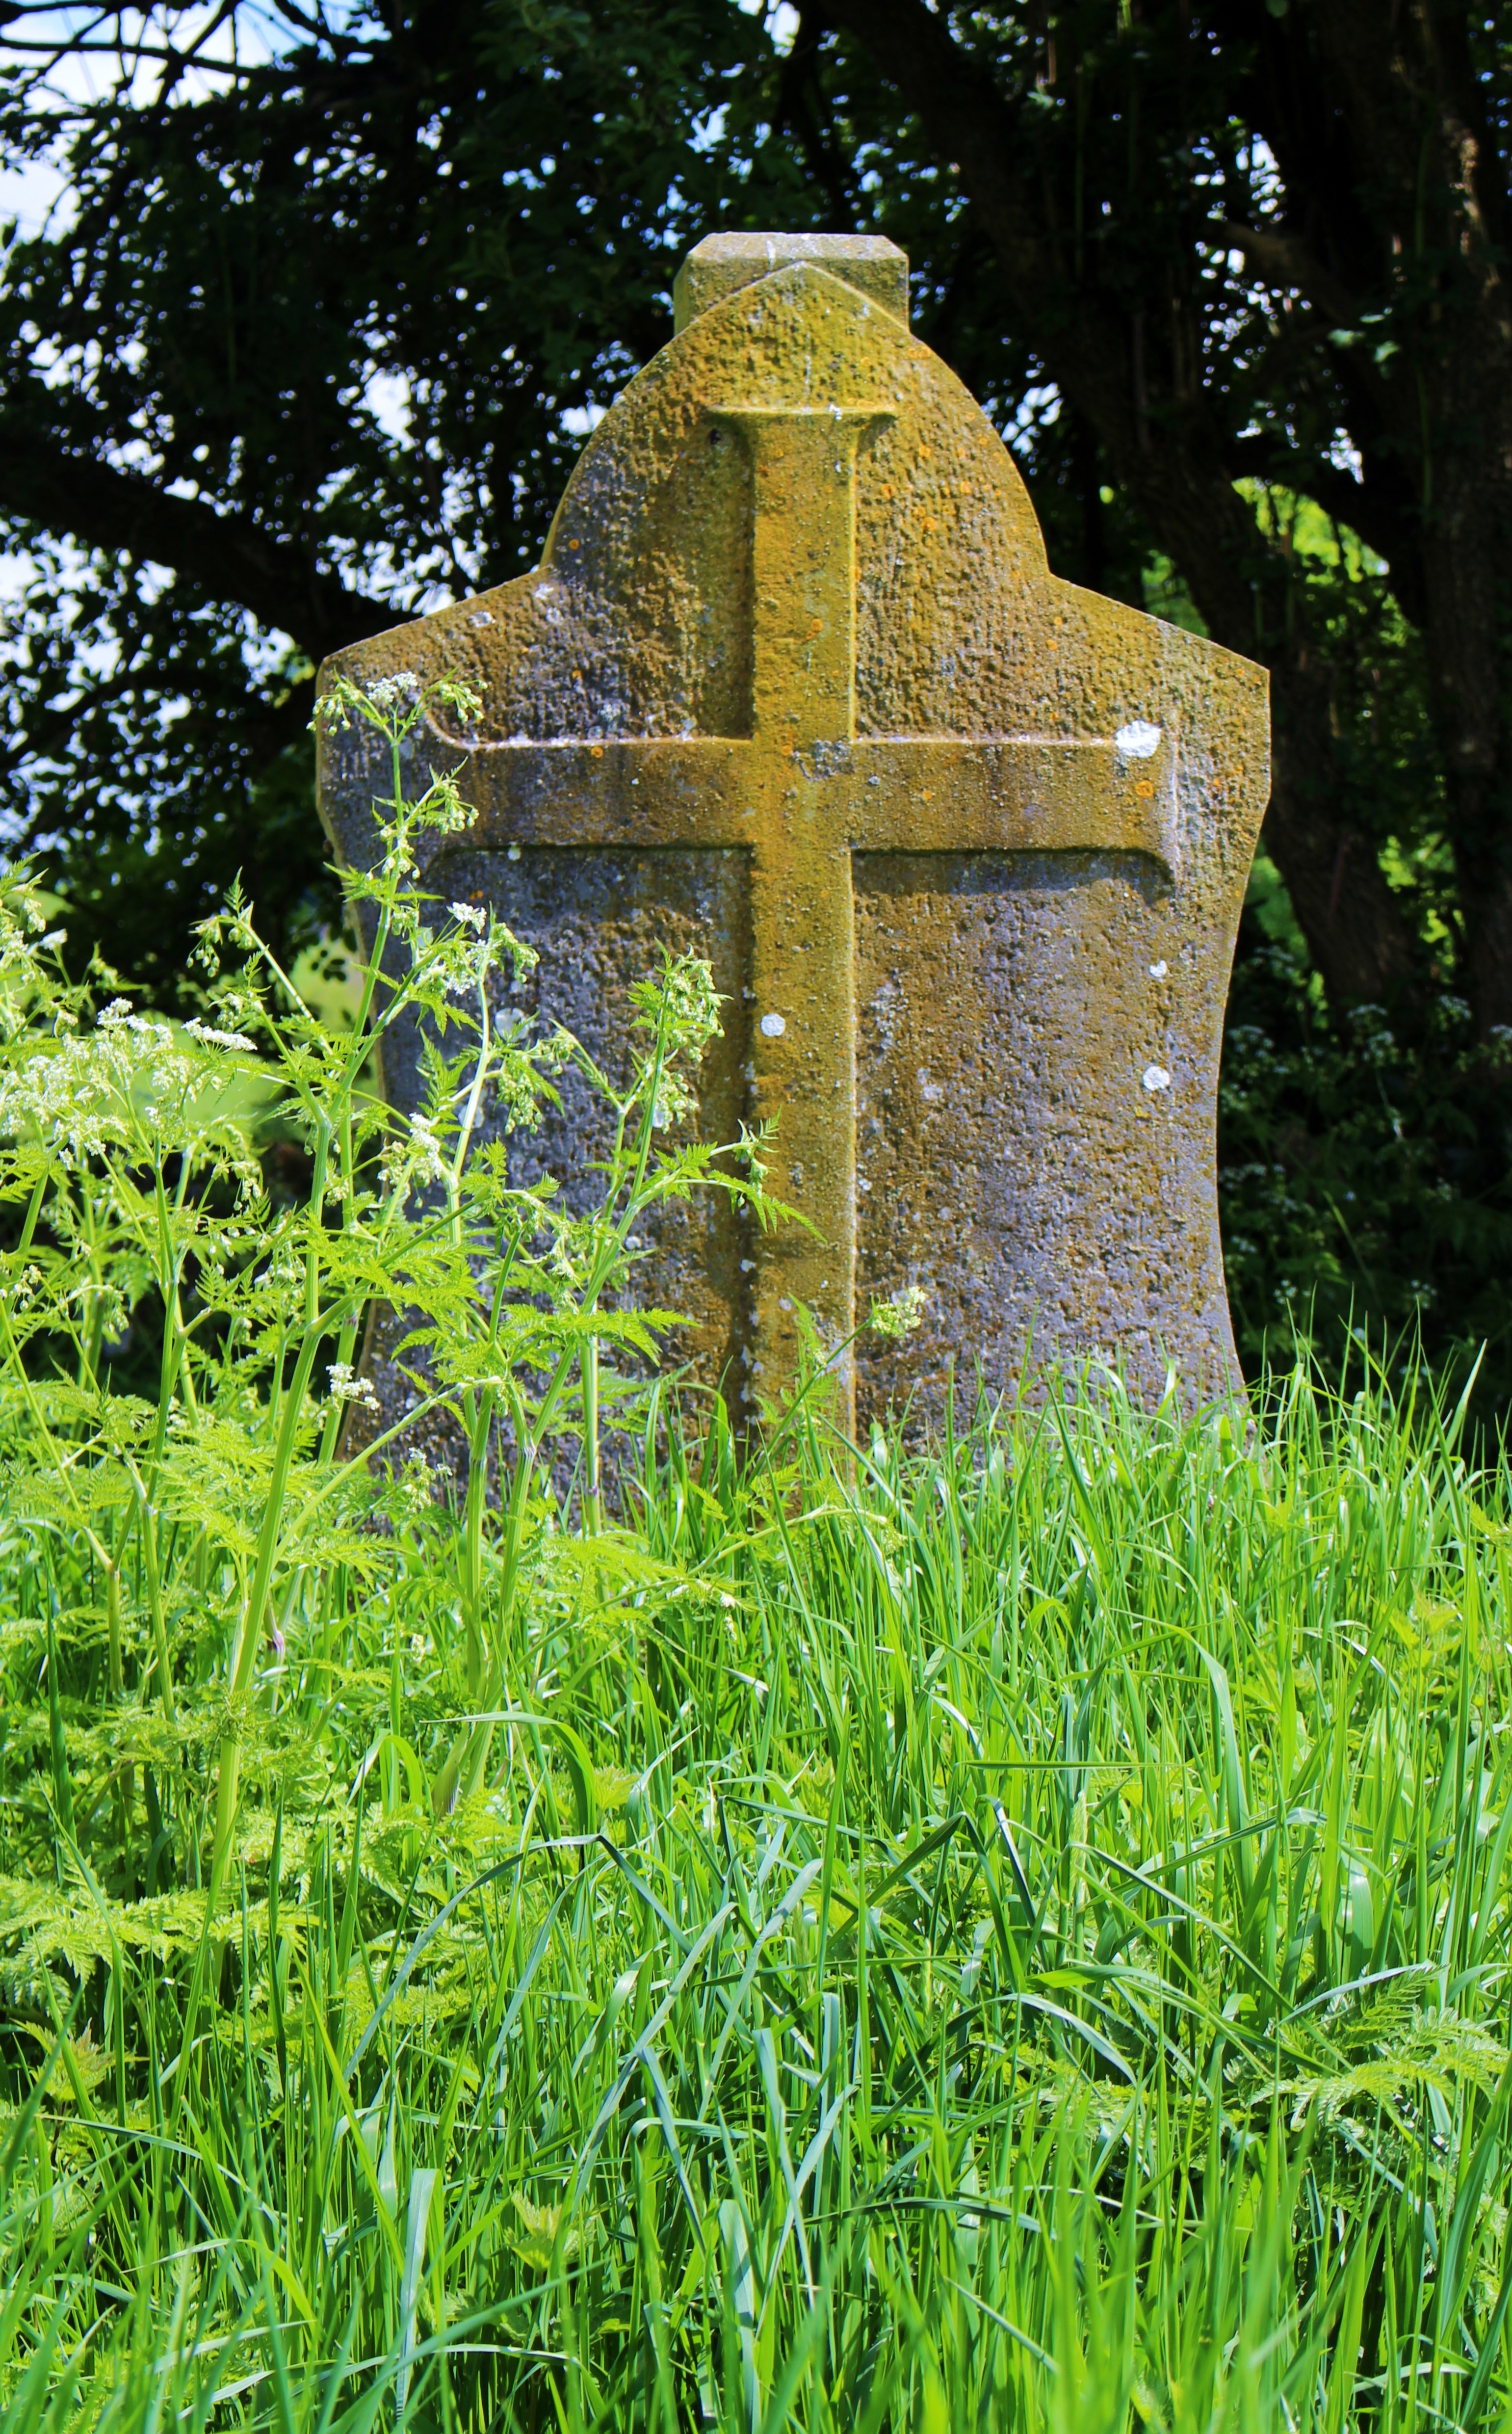
grass, lawn, green, religion, botany, cross, cemetery, ruin, garden, tombstone, death, grave, faith, christianity, graves, mourning, mysticism, last calm, old cemetery